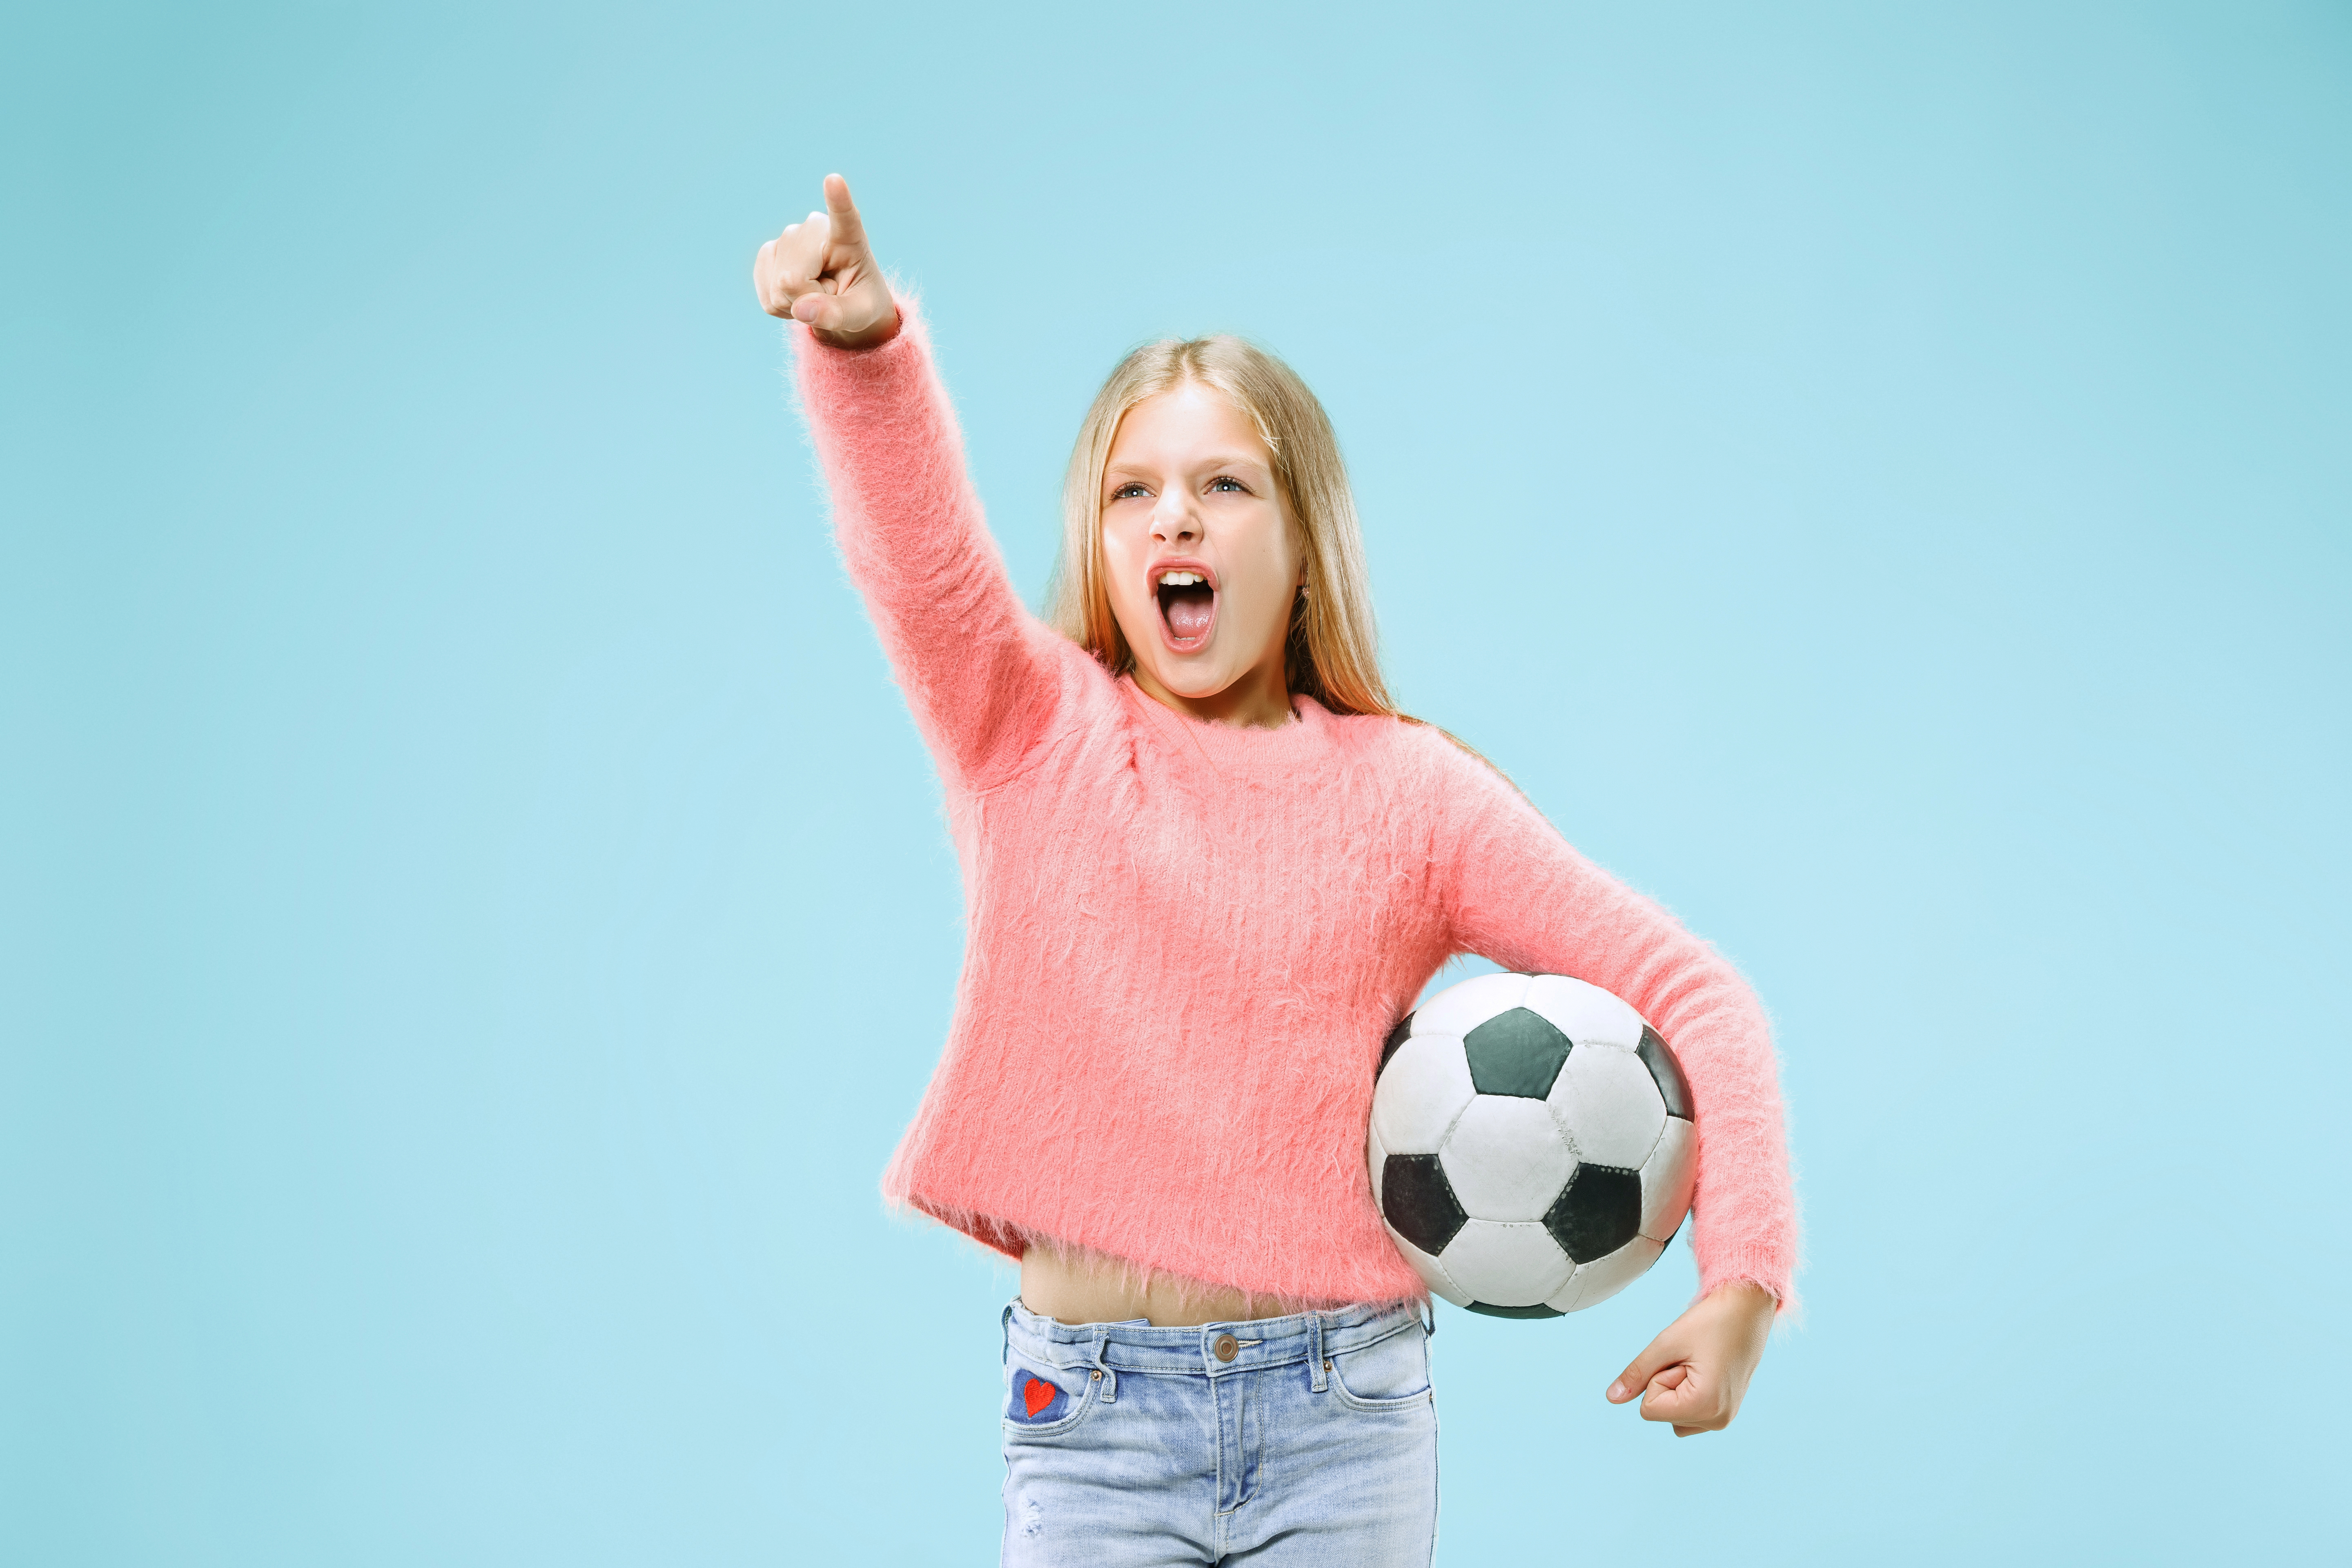
soccer, woman, ball, football, sport, beautiful, holding, player, studio, athlete, cheerful, female, lifestyle, sportswear, young, girl, caucasian, game, happy, healthy, one, person, posing, uniform, body, equipment, fashion, portrait, pose, pretty, single, smile, isolated, athletic, beauty, black, happiness, human, people, play, playing, shorts, pink, teen, school, education, fan, fun, soccer ball, child, photography, finger, sports equipment, toddler, gesture, style